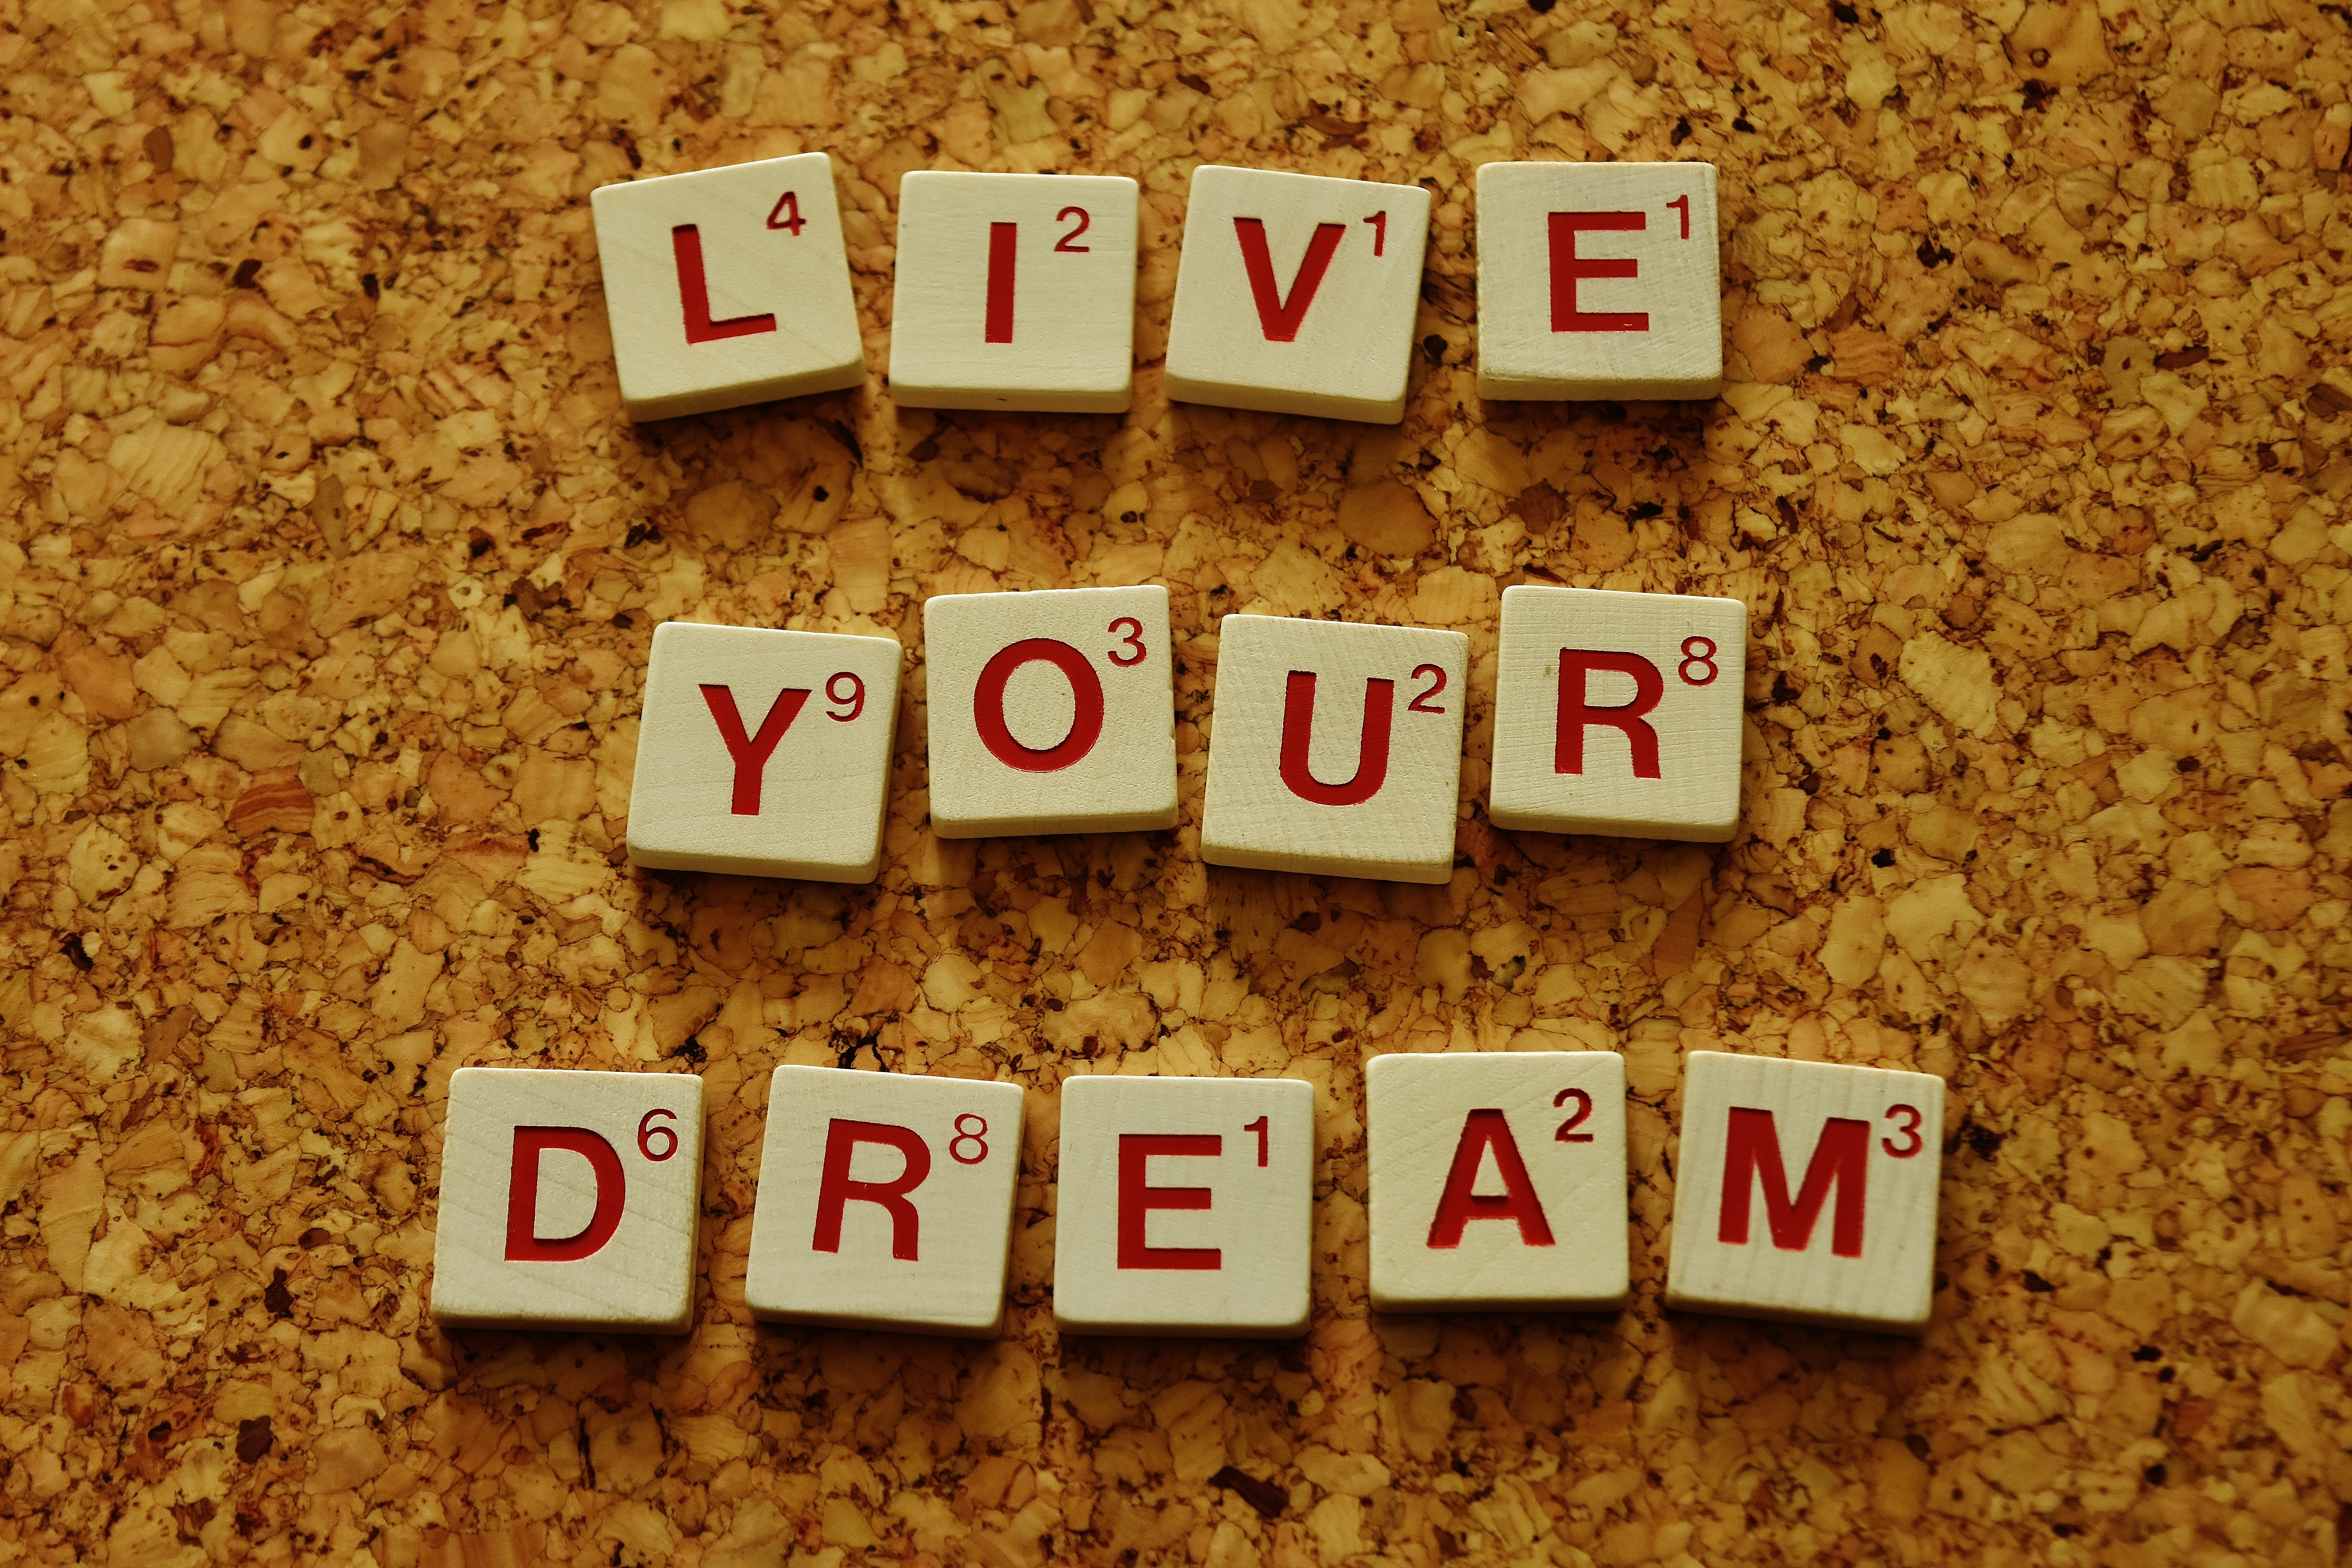
word, number, live, food, drive, motivation, font, courage, letters, wishes, enjoy, self confidence, incentive, kick off, enjoy life, encourage, snack food, suggestion, live your dream, pursue goals, make dreams come true, tackle things, beautiful things, initiative